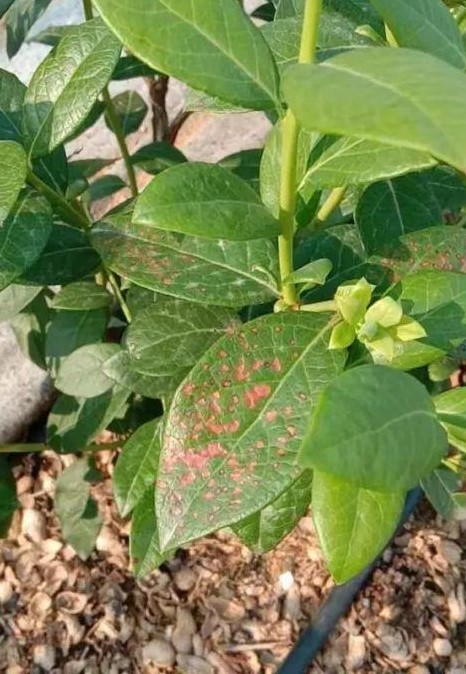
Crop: blueberry
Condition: rust